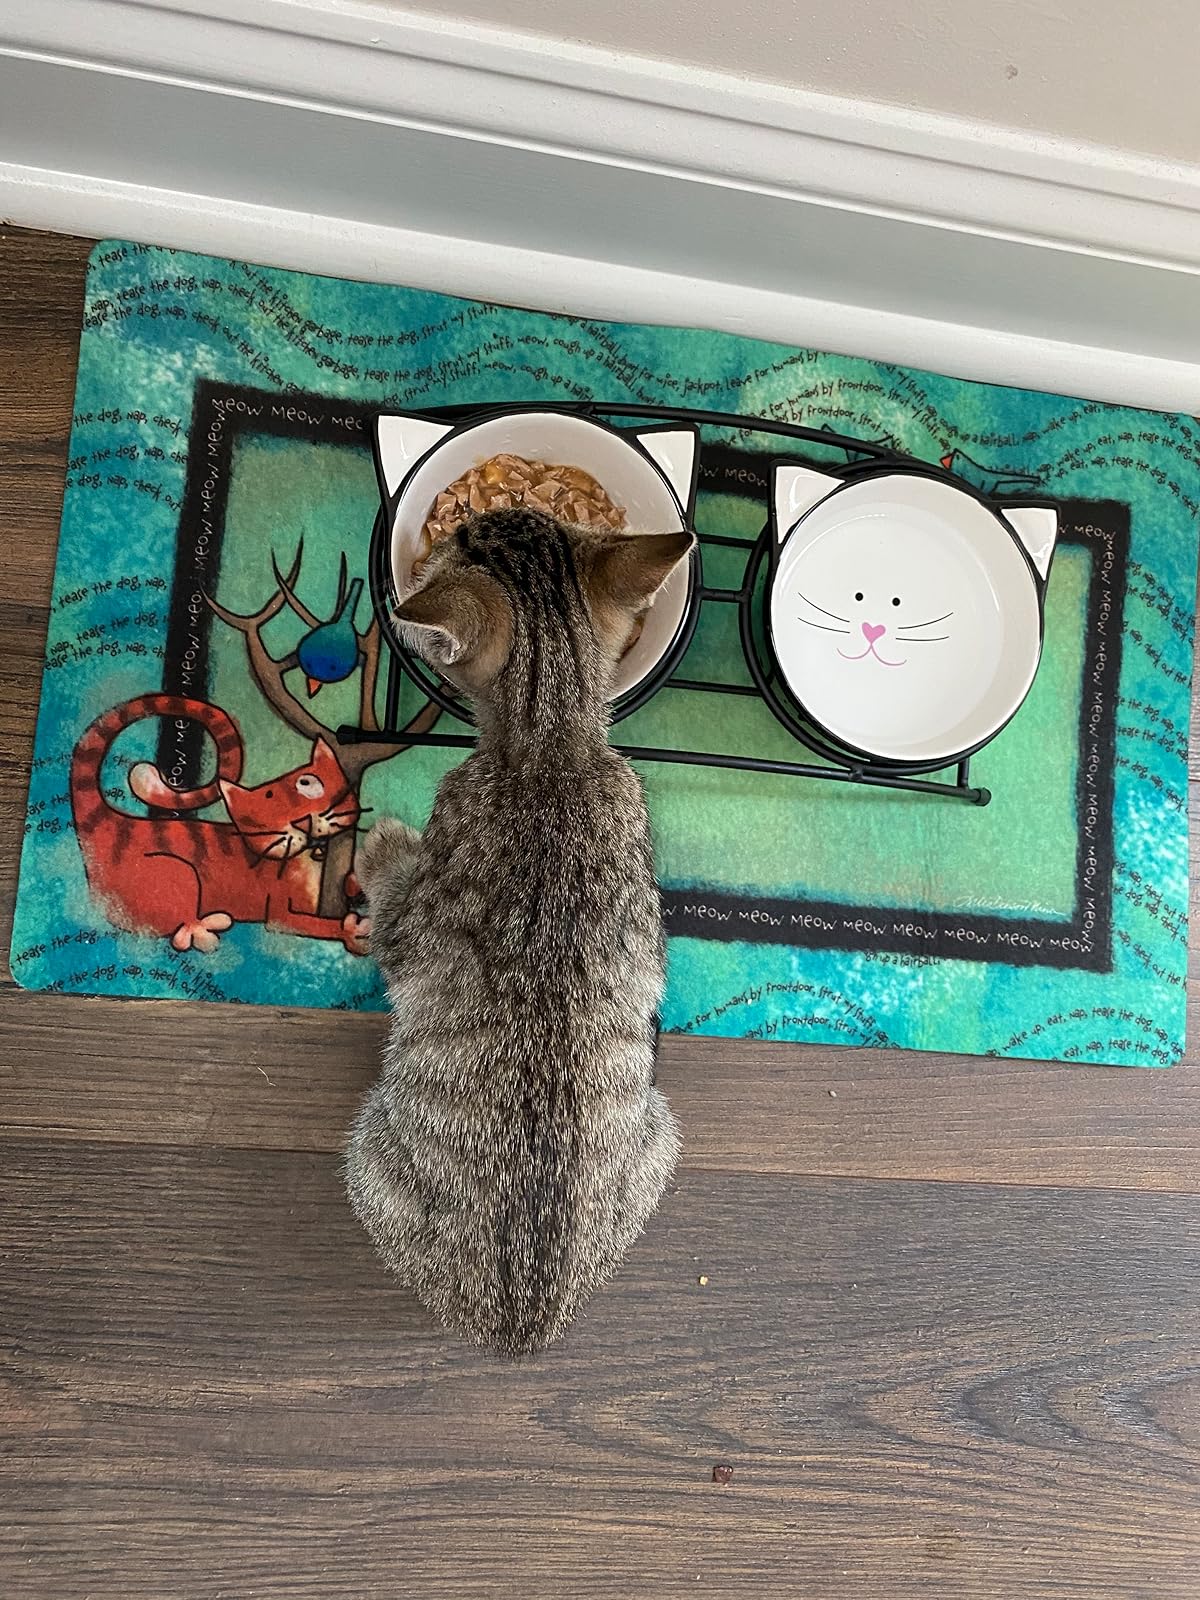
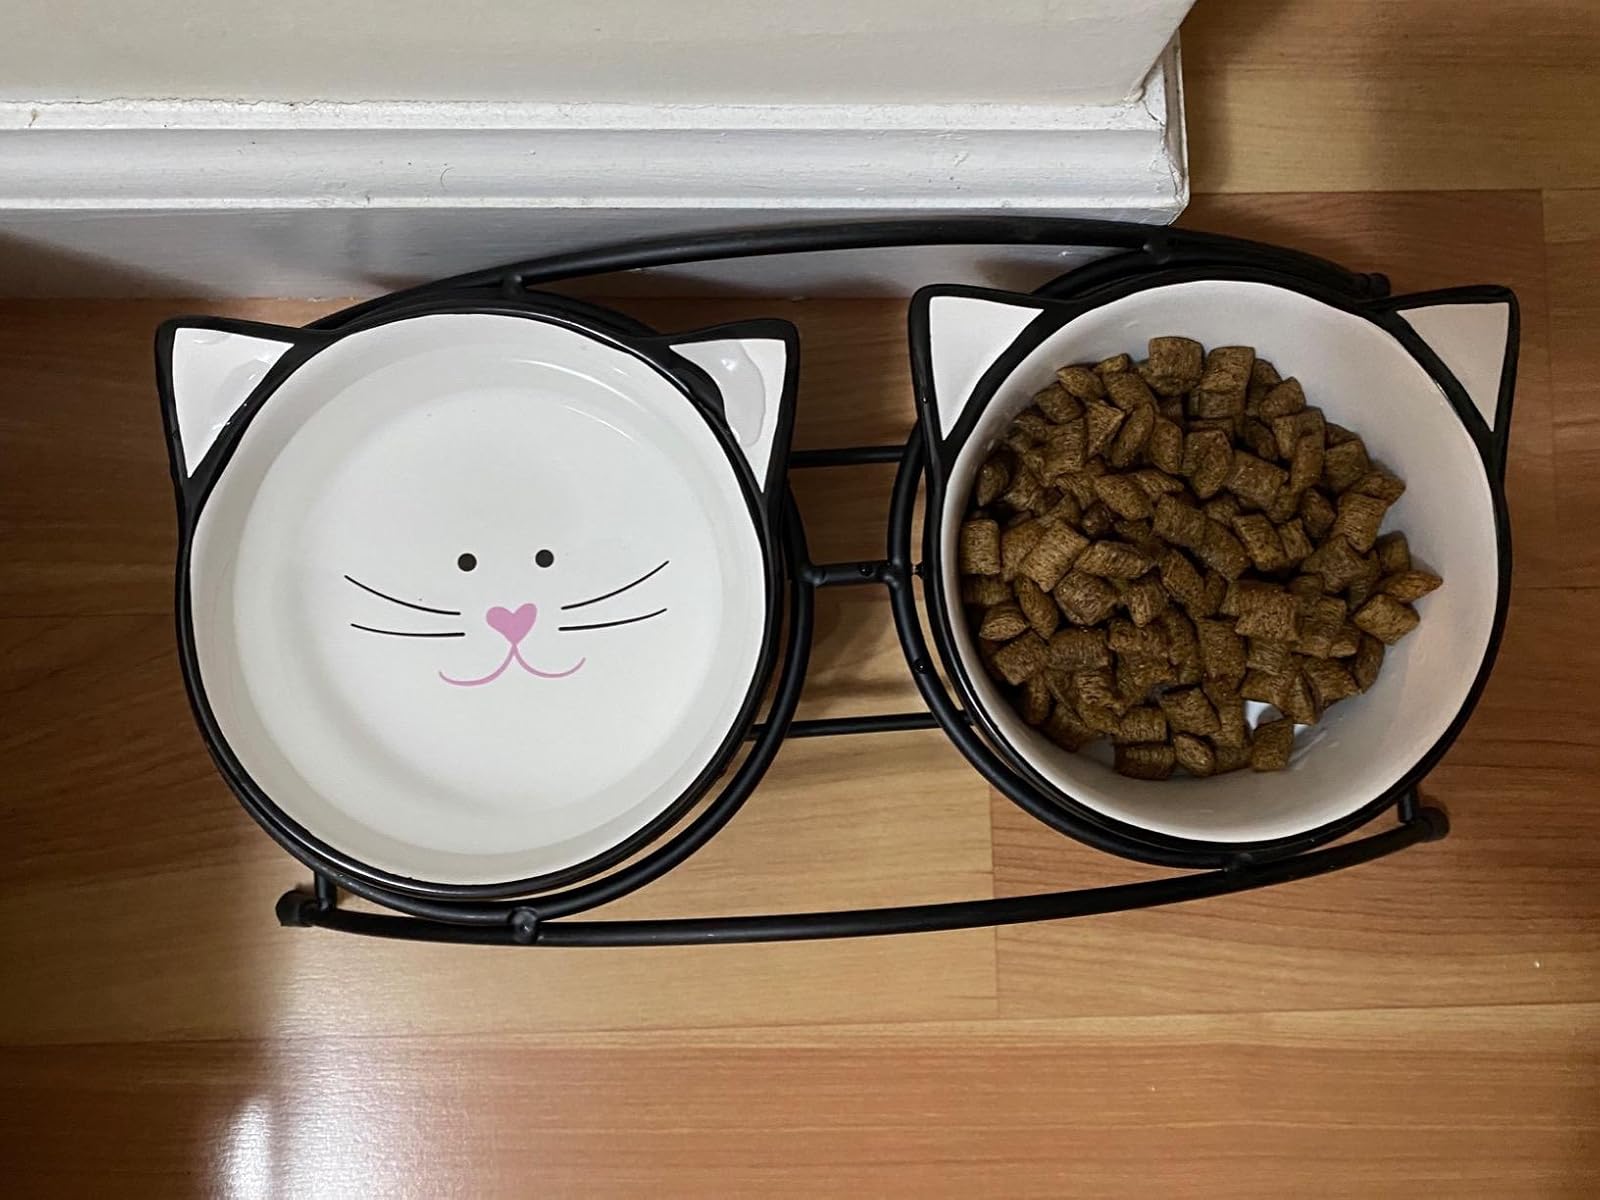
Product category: items_bowl
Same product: yes